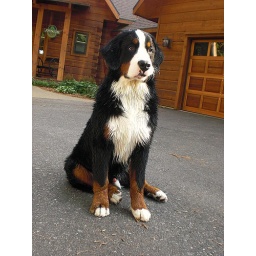
wet dog after a swim in the lake